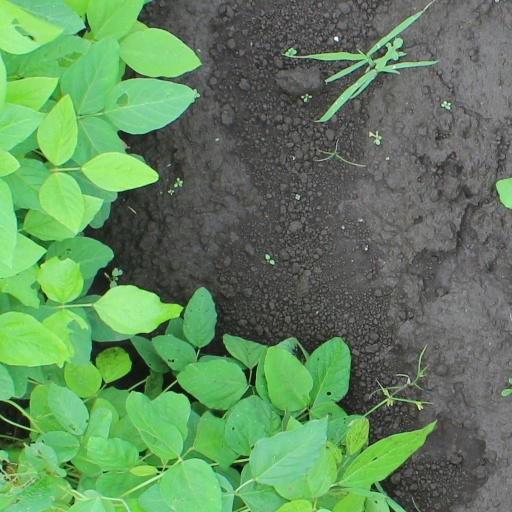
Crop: soybean